East Grinstead (UK Parliament constituency)

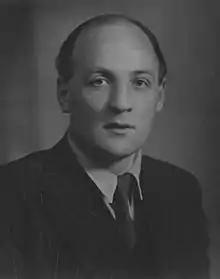
Evan Durbin

Another General Election was required to take place before the end of 1940. The political parties had been making preparations for an election to take place and by the Autumn of 1939, the following candidates had been selected;